Mandatory Palestine passport

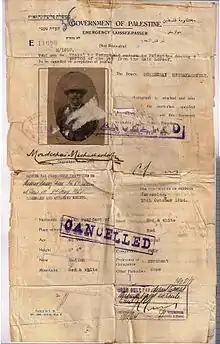
Before the introduction of passports, the British issued emergency "laissez-passers", as seen in this example from 1924. The issuing entity is given as "Palestine" in English, "" (Palestine) in Arabic, and "" (Palestine plus the acronym for "Eretz Yisrael") in Hebrew.

Before the citizenship law of 1925, the Government of Palestine issued British passports to those with British nationality, and two types of travel document to others: